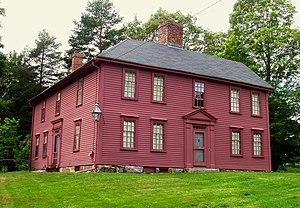
Les batailles de Lexington et Concord sont les premiers engagements militaires de la guerre d'indépendance des États-Unis. Elles se déroulent le 19 avril 1775 dans le comté de Middlesex de la province de la baie du Massachusetts, ou plus précisément dans les villes de Lexington, Concord, Lincoln, Menotomy et à Cambridge, près de Boston. Ces batailles ont marqué le déclenchement d'un conflit armé ouvert entre le royaume de Grande-Bretagne et ses Treize colonies dans la partie continentale de l'Amérique du Nord britannique.